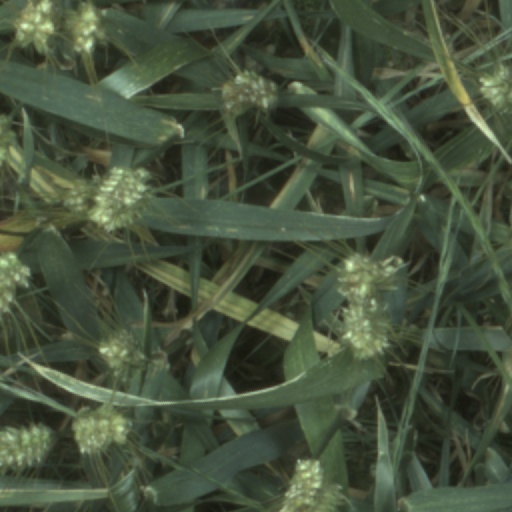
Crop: wheat